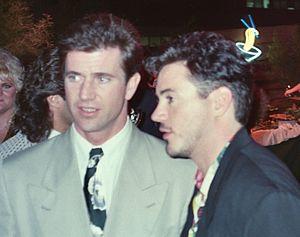
Roger Spottiswoode est un réalisateur, scénariste, monteur et producteur britannico-canadien, né le 5 janvier 1945 à Ottawa.
Air America est un film américain réalisé par Roger Spottiswoode, sorti en 1990.